Church of St James, Cameley

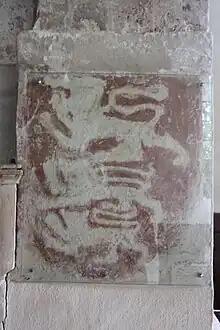
Fragment of wall painting showing the three lions of the Royal Arms of England

The west gallery is dated 1711 but with Jacobean style balusters and attached Charles I coat of arms. The south gallery is dated 1819. There are two early-19th-century monuments to the Rees-Mogg family on the north wall of the nave, and a brass plaque commemorating the nine people from the village who died in World War I. The church is surrounded by trees.